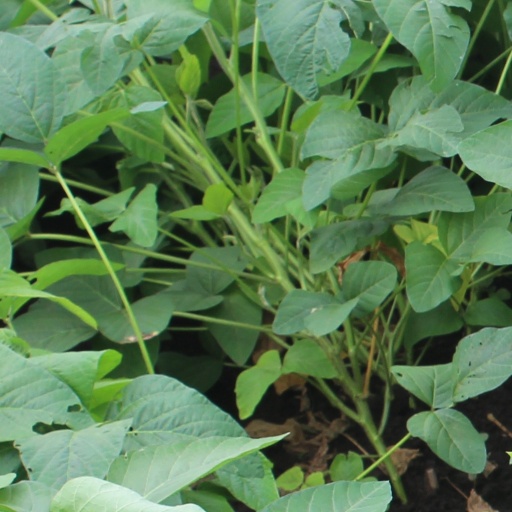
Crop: soybean